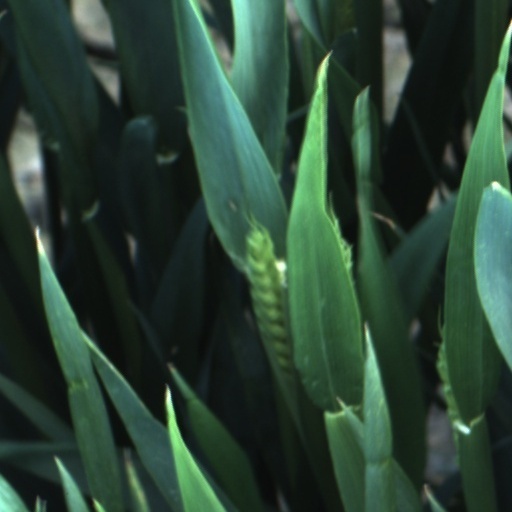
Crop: wheat